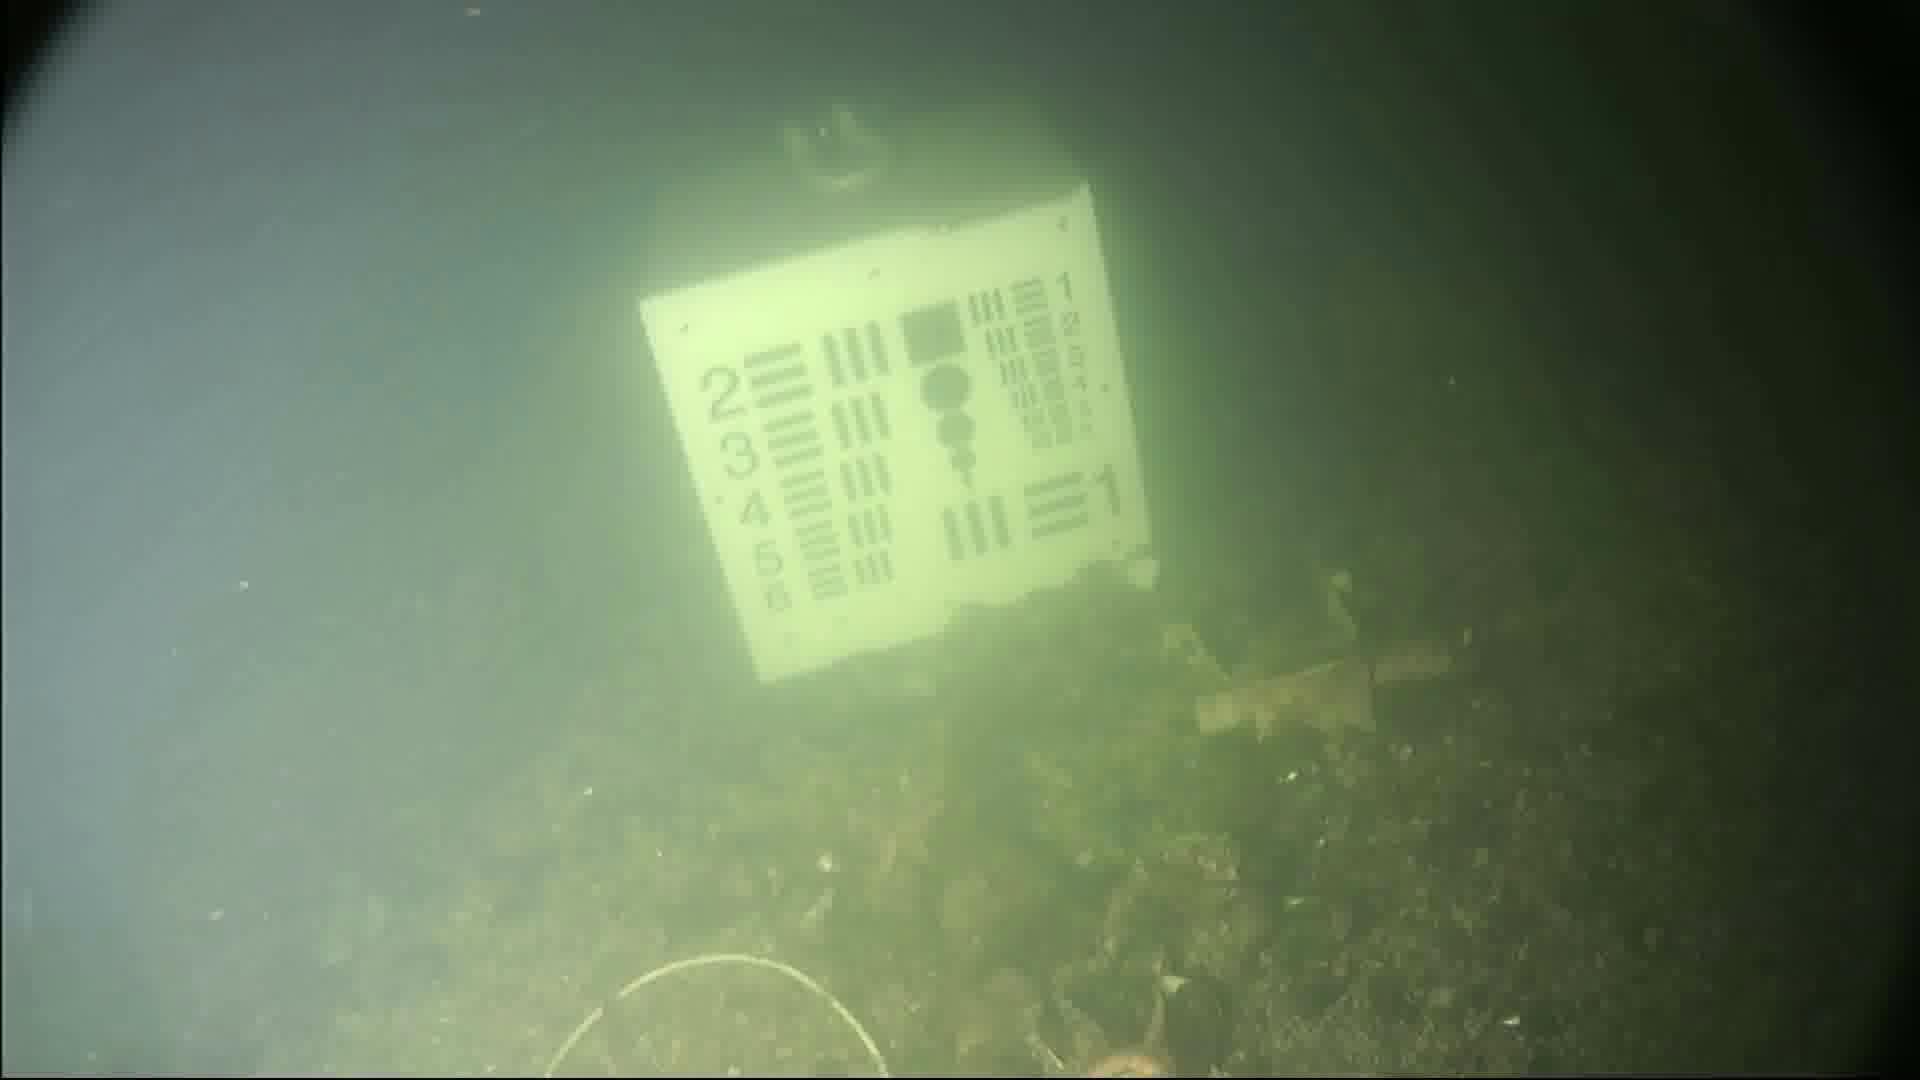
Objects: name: starfish